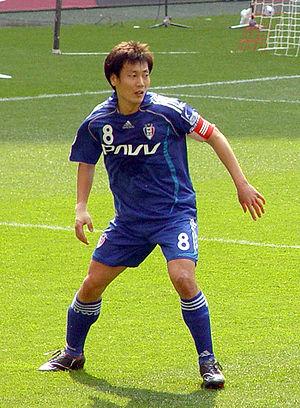
Song Chong-gug, né le 20 février 1979 à Jeokseongmyeon dans le district de Danyang, est un footballeur sud-coréen. Il joue au poste de défenseur ou milieu de terrain avec l'équipe de Corée du Sud et le Suwon Samsung Bluewings FC. Il mesure 1,75 m pour 71 kg.